Juan Requesens

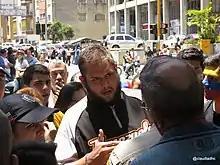
Requesens talking to a police officer during a protest in March 2014

Requesens frequently used technology to organize people; the 12,000 Twitter followers he had at the beginning of 2014 had increased to 450,000 by March, and he was able to assemble protests against the government from his cellphone.